Filippo Coletti

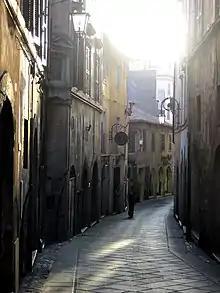
Via Maggiore (now Via Vittorio Emanuele) in Anagni, the street of Coletti's birth house

Coletti's parents, Venanzio Coletti and Angela Viti, were of modest means and education. The Colettis had eight children: Rosa, Filippo, Andrea, Alessandro, Temistocle, Domenico and two other daughters. The family lived in the town center, on the corner of Via Maggiore and Vicolo Cellacchio. With Filippo Coletti's singing fees which were administered by his father Venanzio, the family moved into a large property outside Anagni in 1843. Venanzio continued to invest in land and buildings. Upon the death of Venanzio, the administration was taken over by Coletti's brother Andrea. The Coletti estate exists today as a winery, Coletti-Conti. Coletti's younger brother Domenico was an opera singer who moved to the United States and lived in New York.